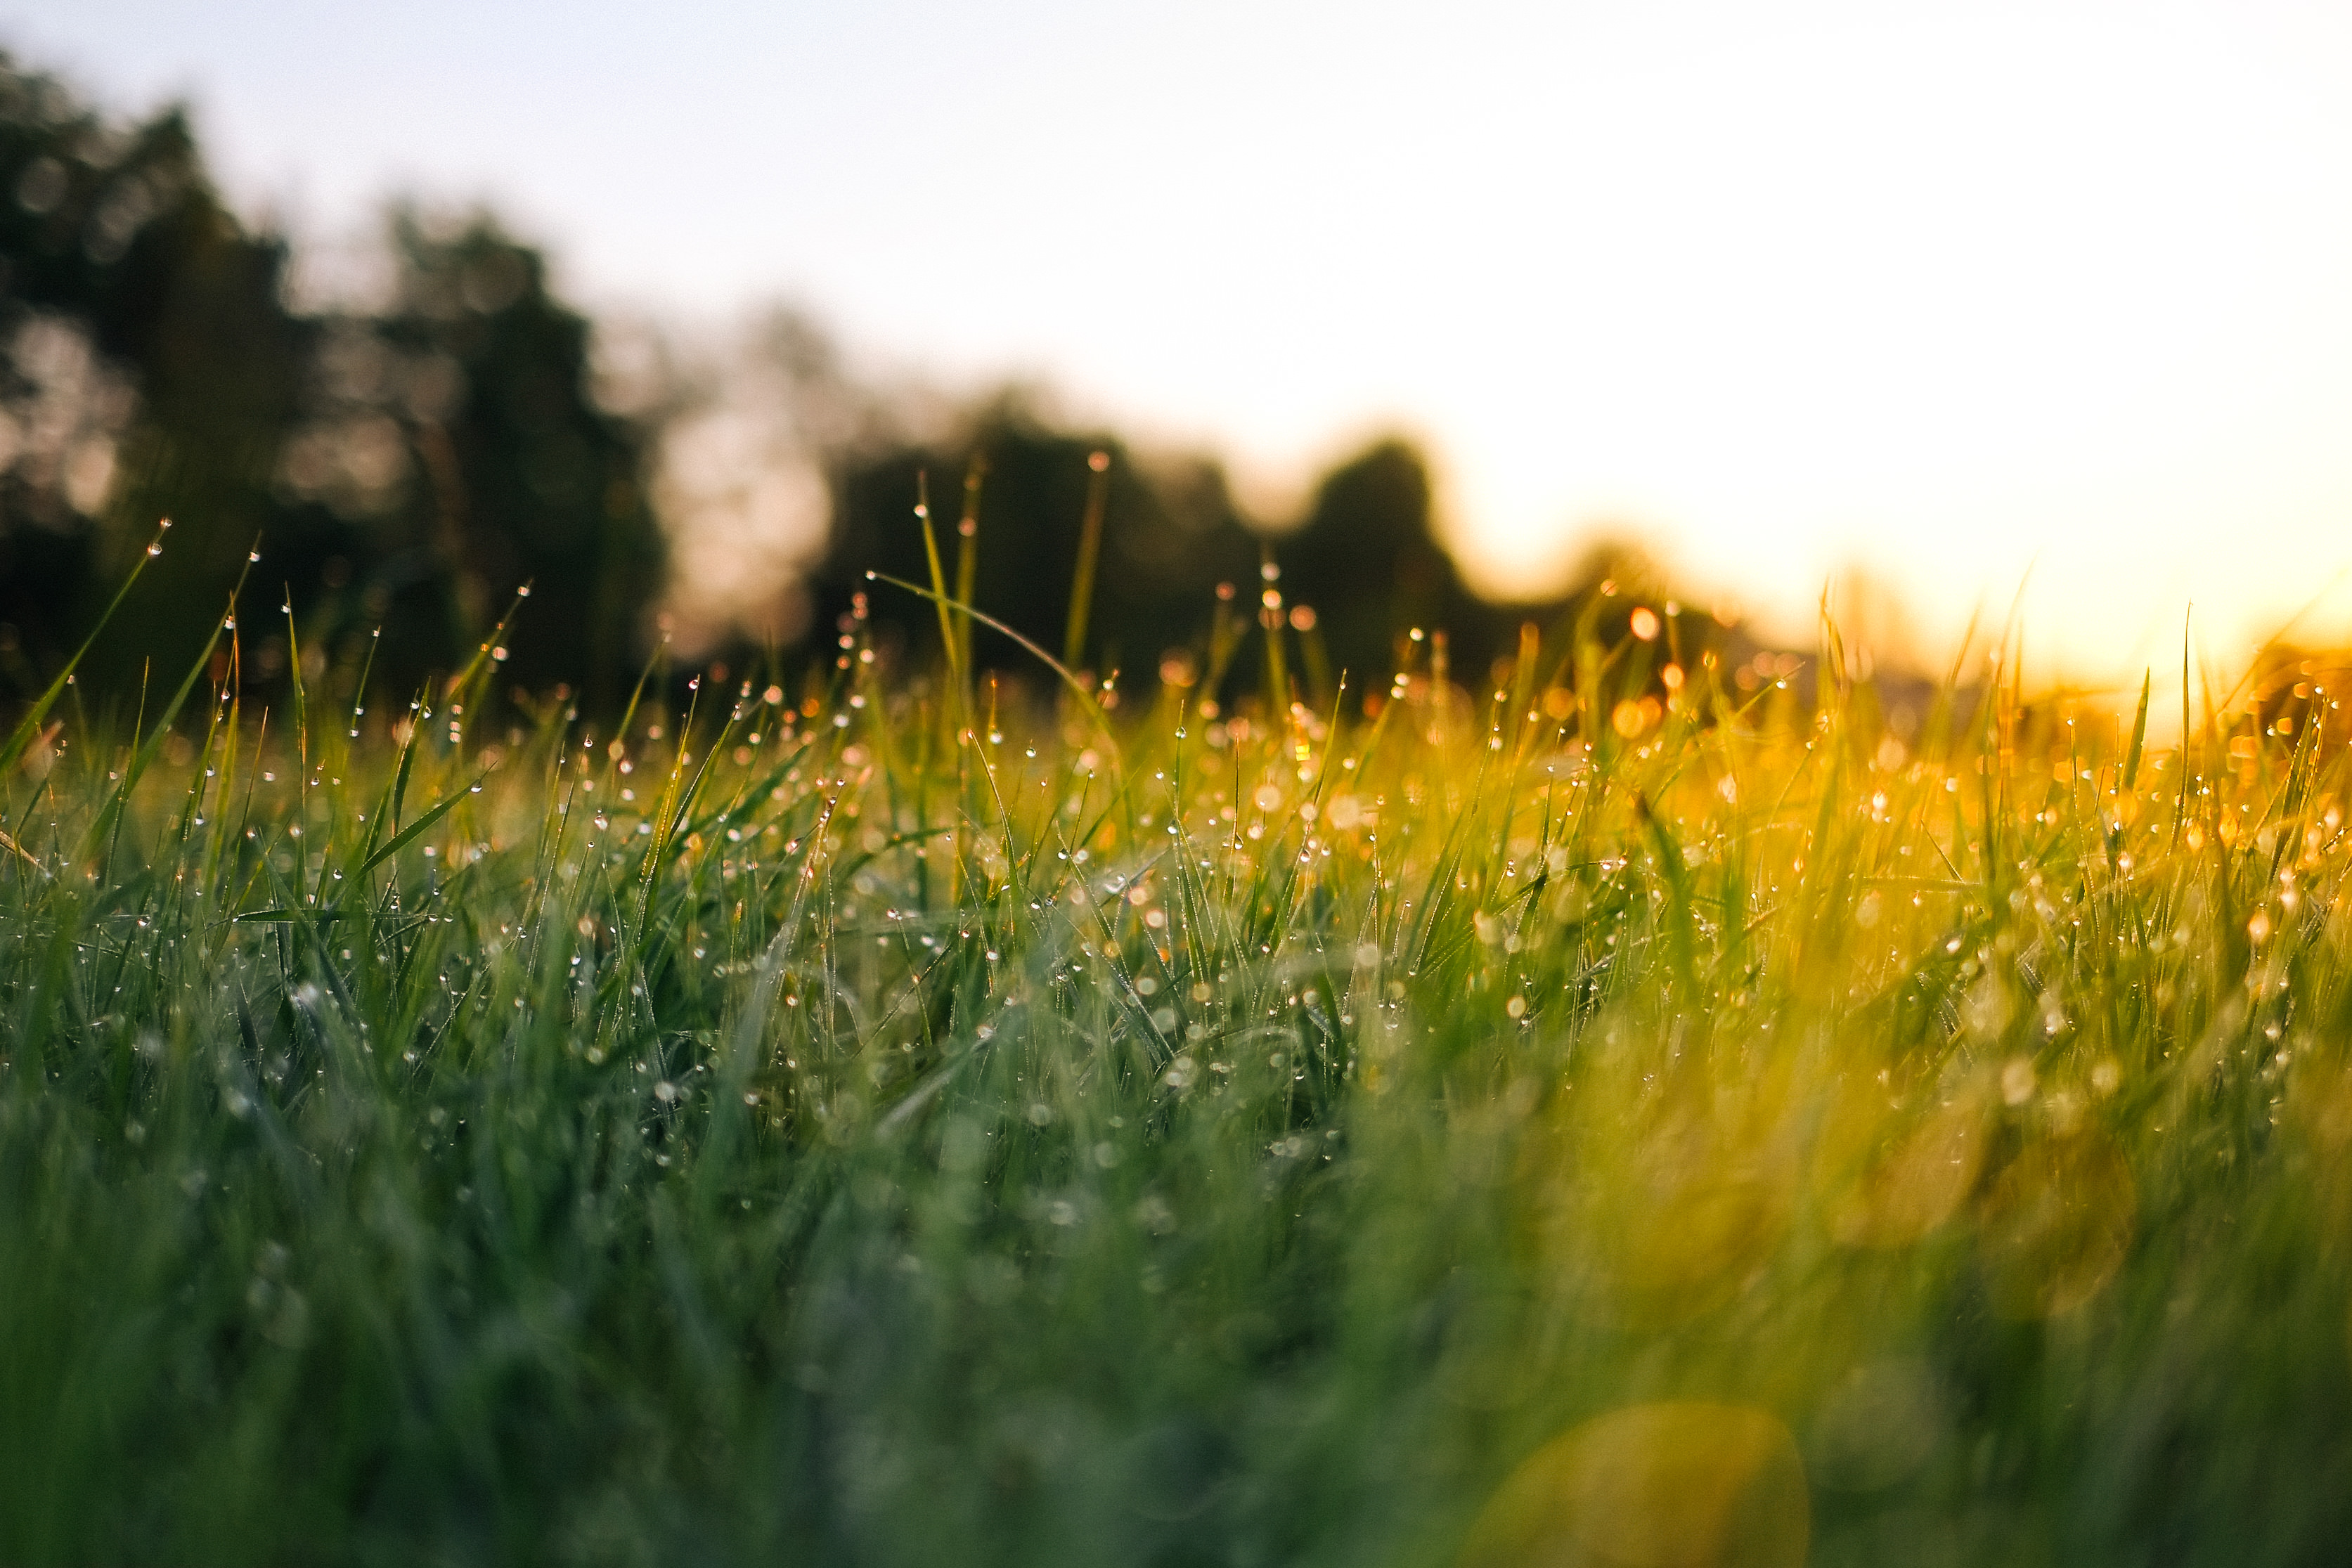
landscape, nature, grass, dew, plant, sky, sunset, field, lawn, meadow, prairie, sunlight, morning, leaf, flower, wet, green, pasture, autumn, flora, wildflower, outdoors, grassland, depth of field, macro photography, rural area, flowering plant, grass family, land plant